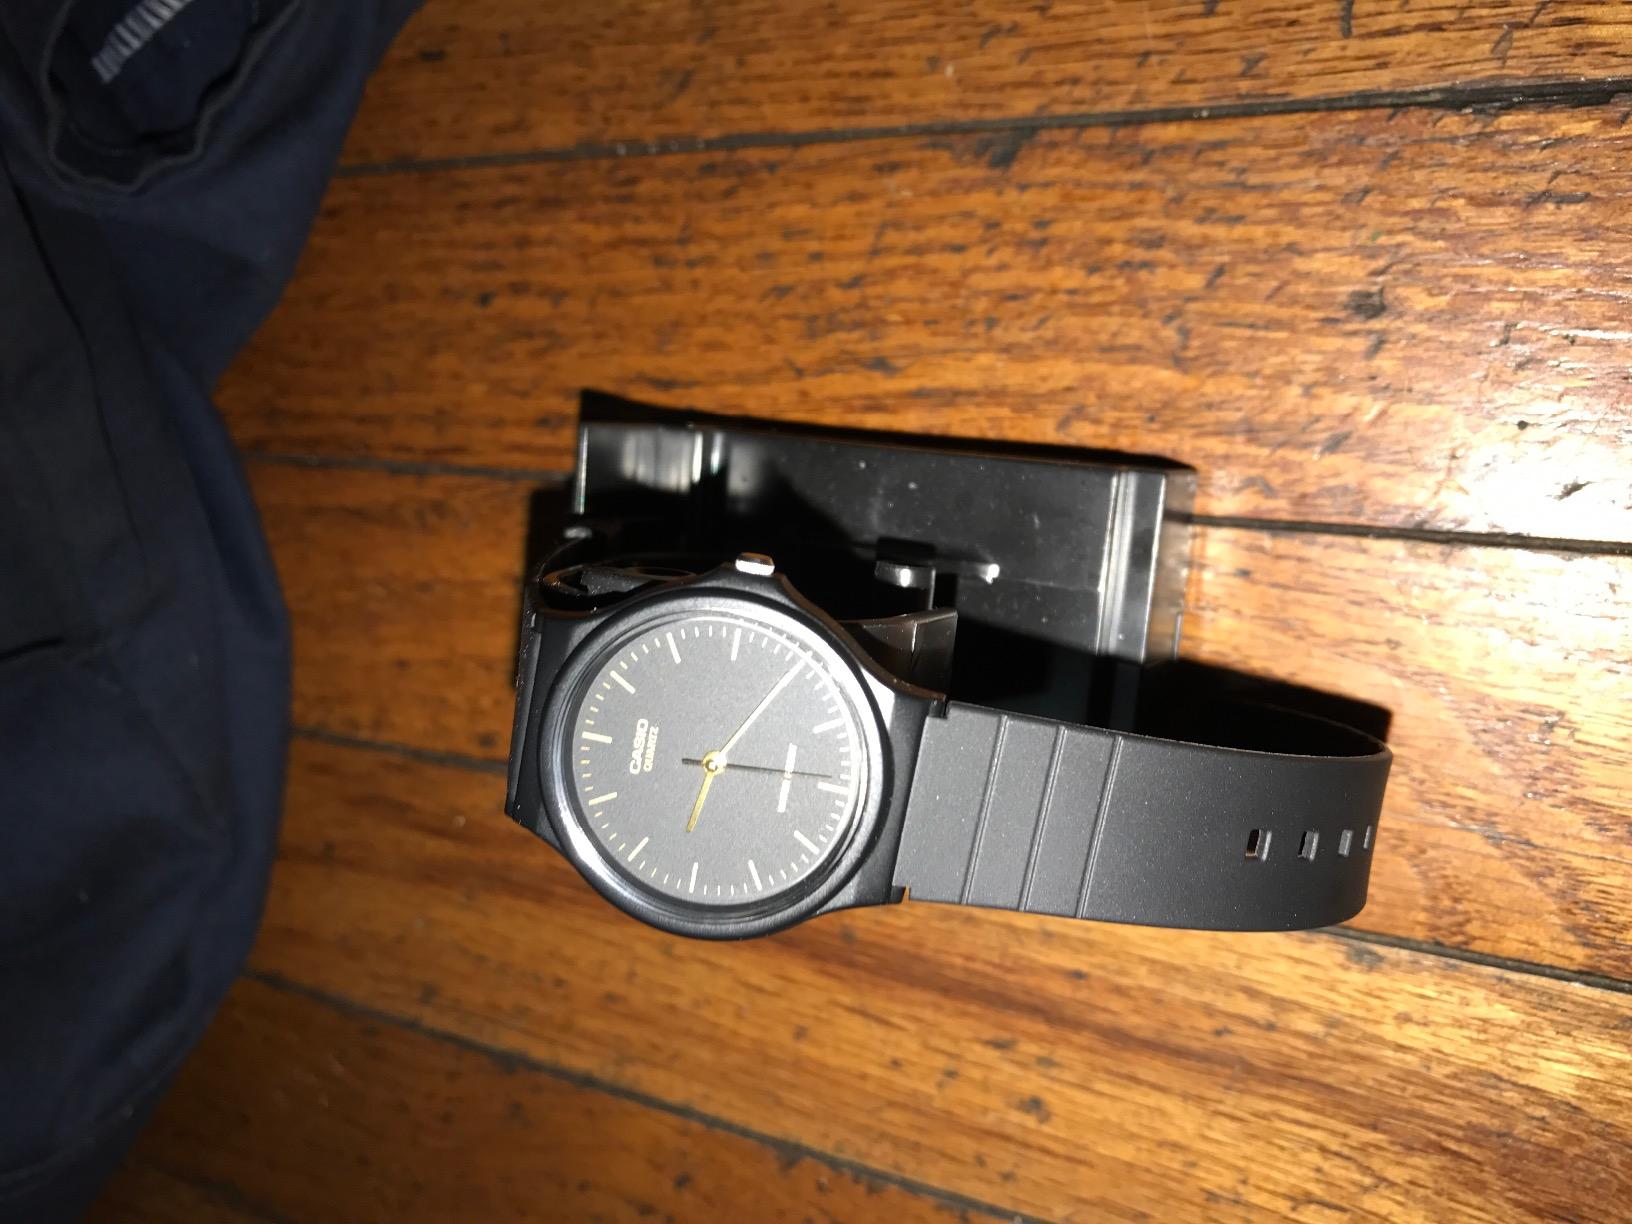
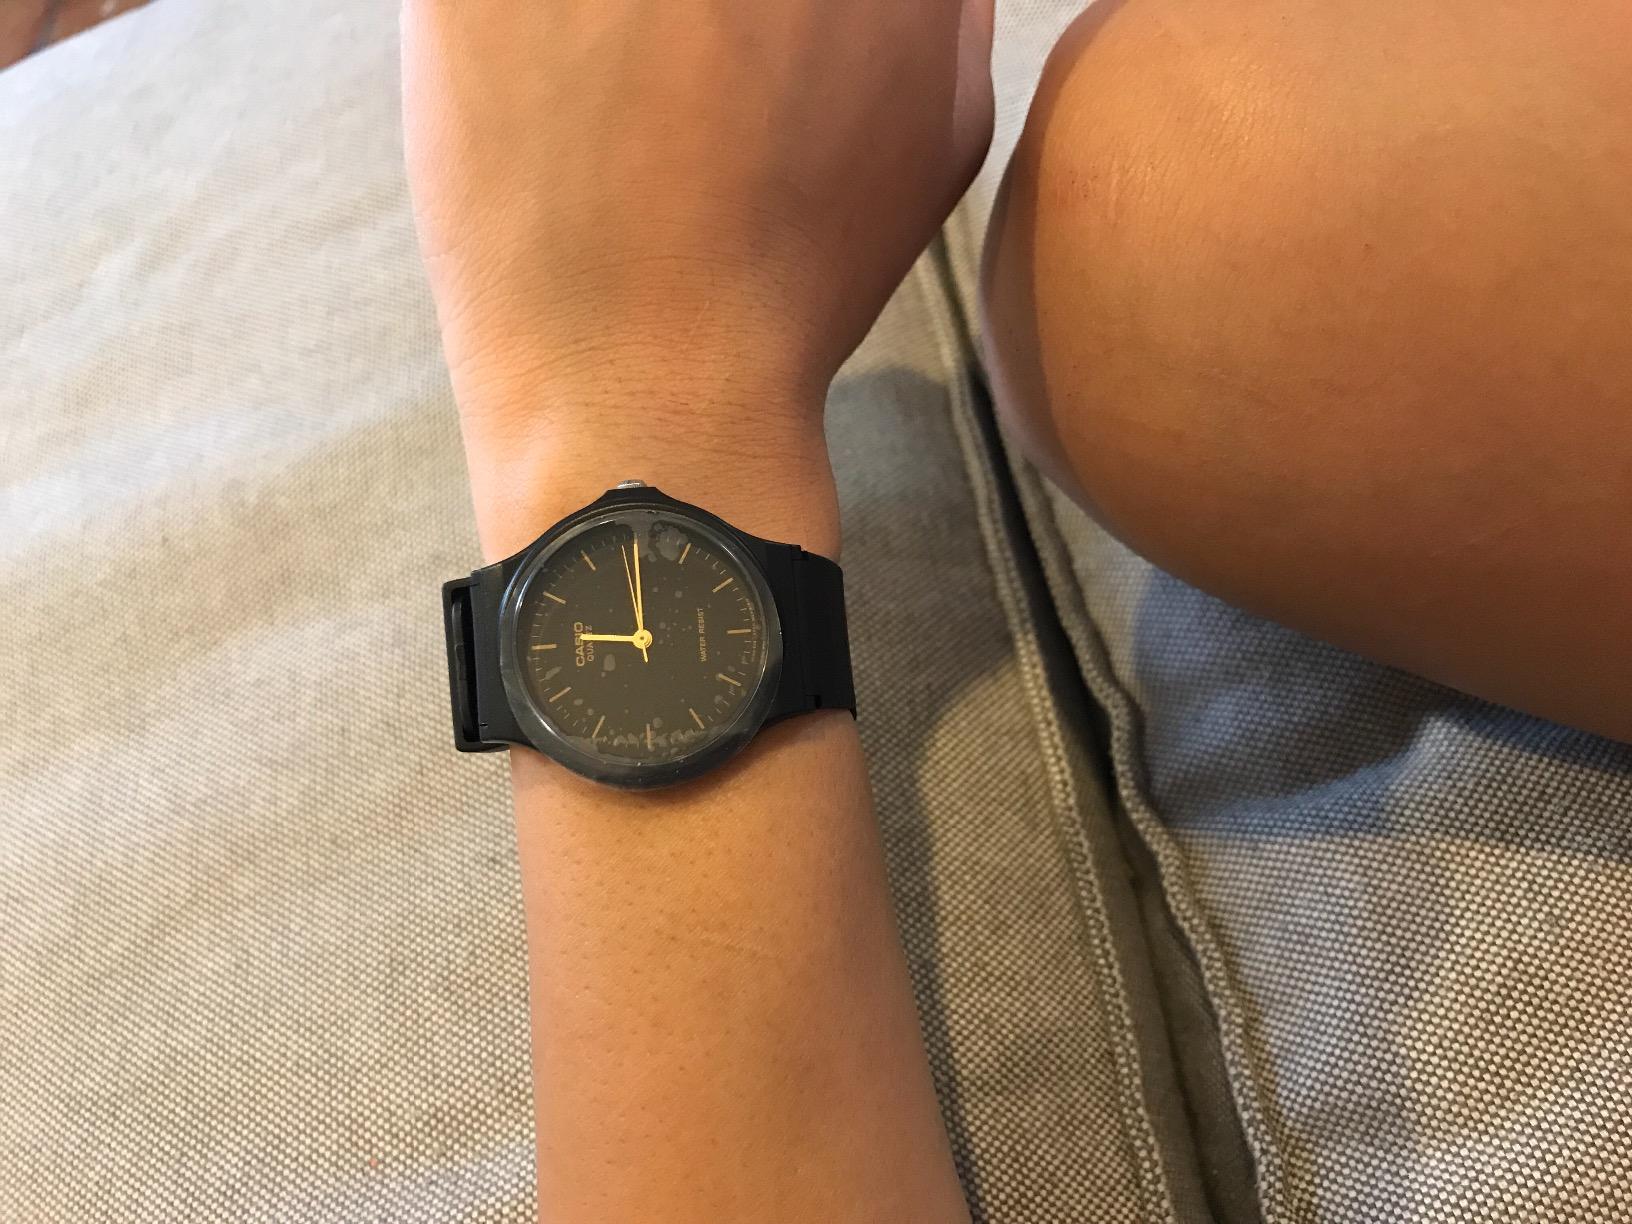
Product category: accessories_watch
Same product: yes